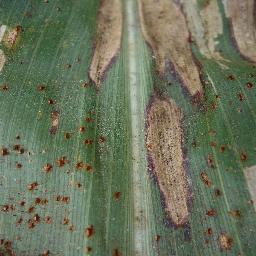
Label: Corn___Northern_Leaf_Blight